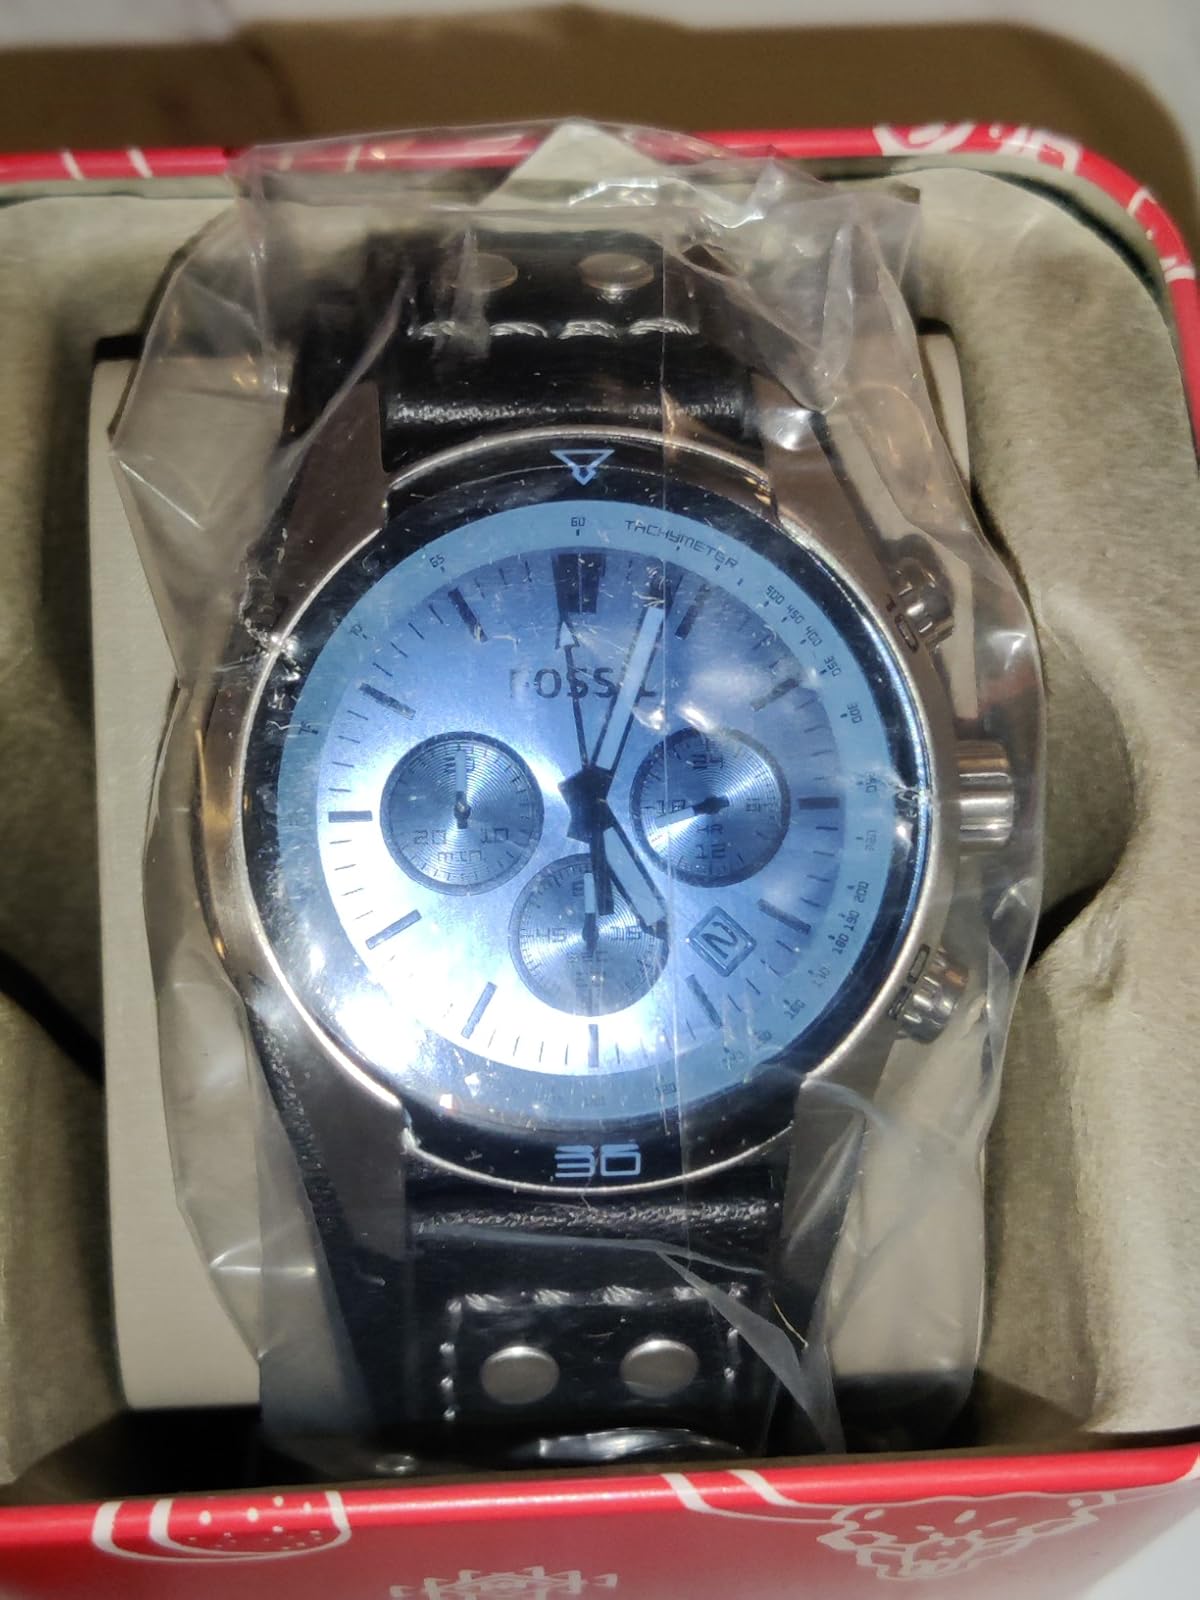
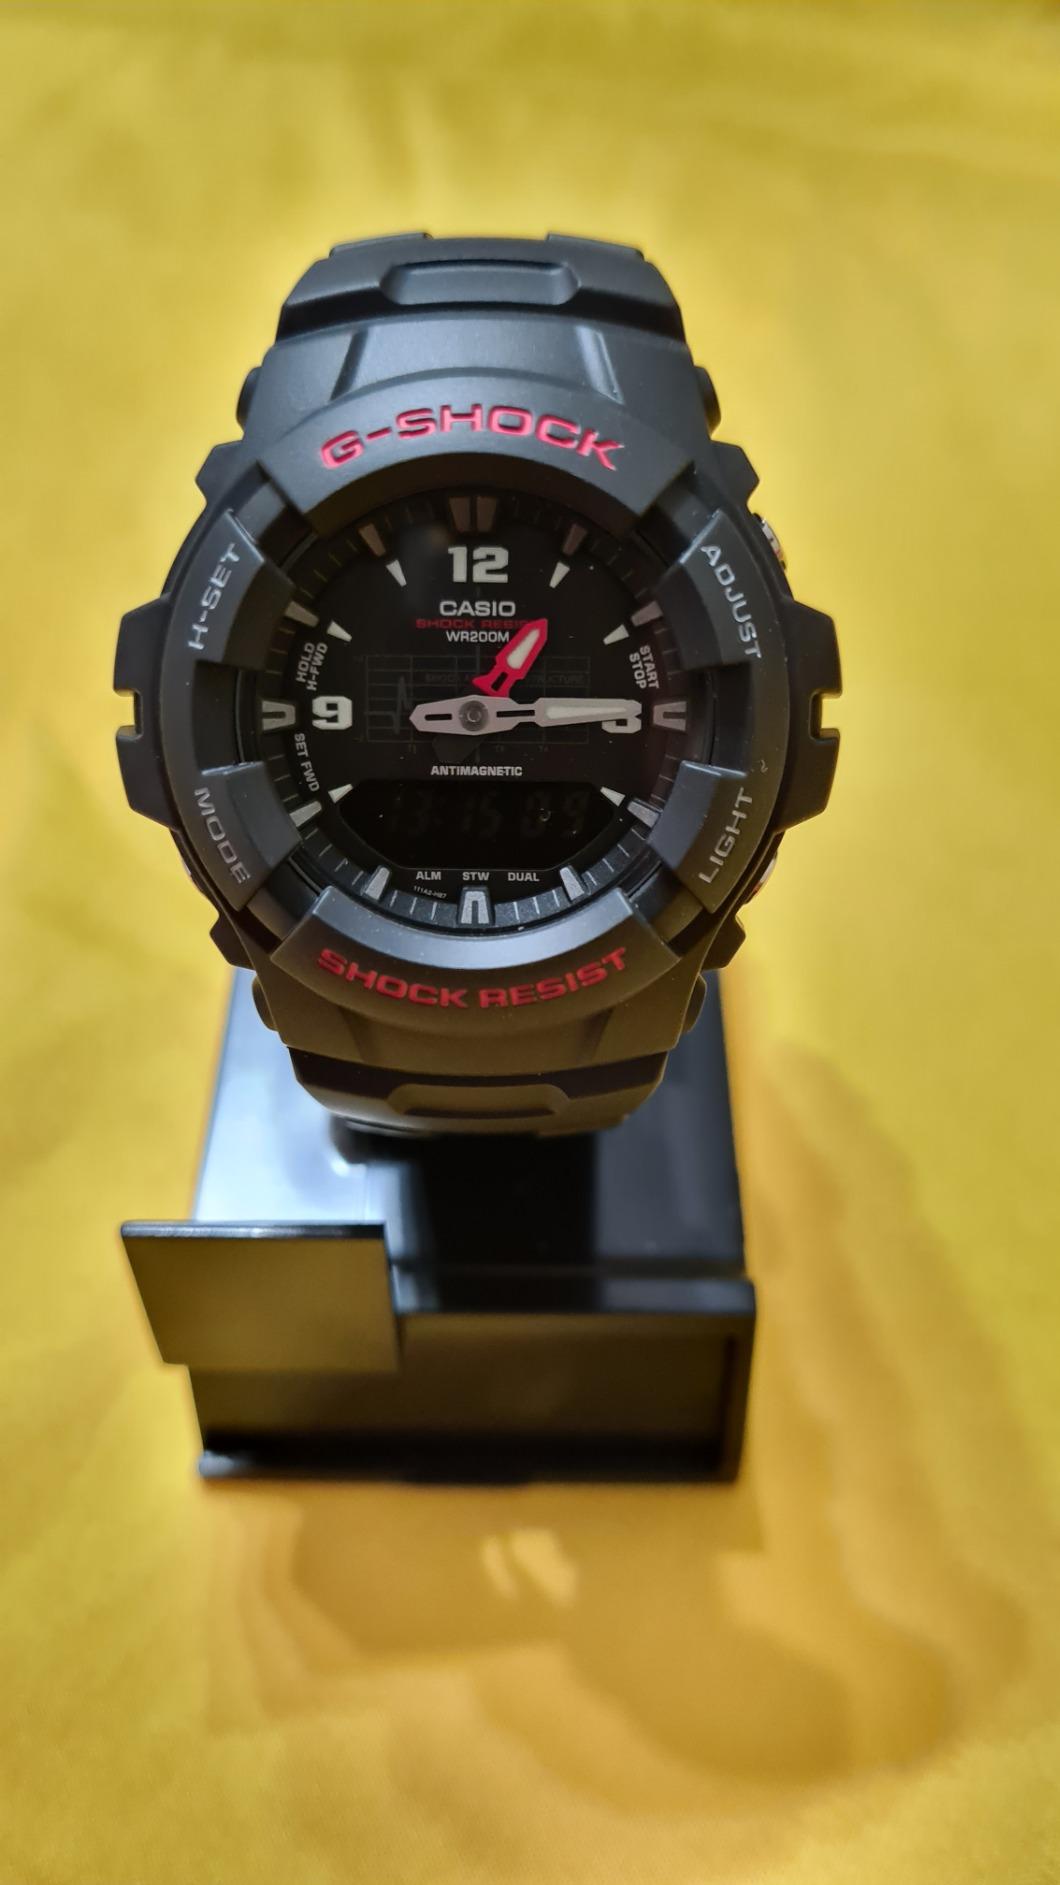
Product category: accessories_watch
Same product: no